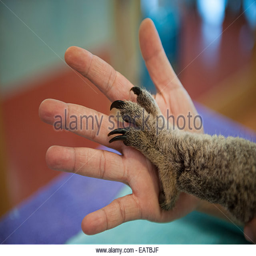
the hands of a veterinarian and a federally threatened koala